United States Army Pathfinder School

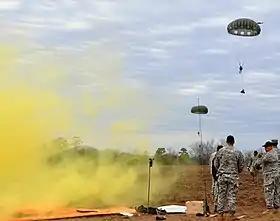
"Black Hats" release colored smoke to show their students the wind drift on a parachute drop zones they have established.

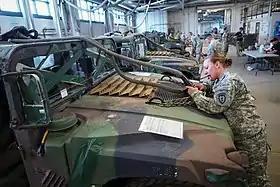
A Pathfinder student inspects the readiness of a U.S. Army HMMWV for sling loading.

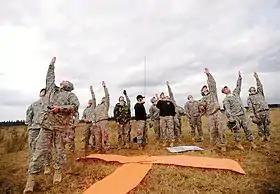
"Black Hats" instruct pathfinder students how to line up a flight path for rotary-wing aircraft.

Pathfinder School is divided into 3 phases, each lasting 3-4 days and culminating in a written and/or hands-on exam. Students must achieve a 70% or higher to pass each exam. After completing all three phases, students will participate in a field training exercise where they put their skills to the test. Formerly a 3-week course, it has been condensed into two weeks.